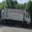
Label: truck